Konrad Eubel

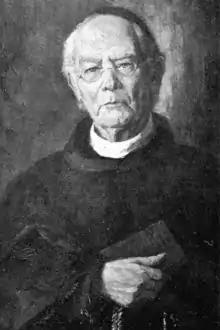
A portrait of Konrad Eubel

Konrad Eubel or Conradus Eubel (19 January 1842 – 5 February 1923) was a German Franciscan historian. He is known for his reference work, the "Hierarchia Catholica Medii Aevi", on medieval popes, cardinals and bishops. It appeared in three volumes, beginning in 1898. It covers the period 1198 to 1592, and is a more detailed version of the "Series episcoporum Ecclesiae Catholicae" by Pius Bonifacius Gams.